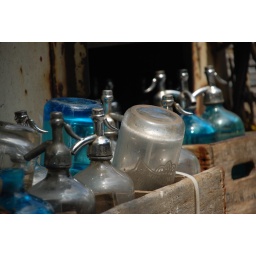
empty seltzer bottles in Ronny's Seltzer truck